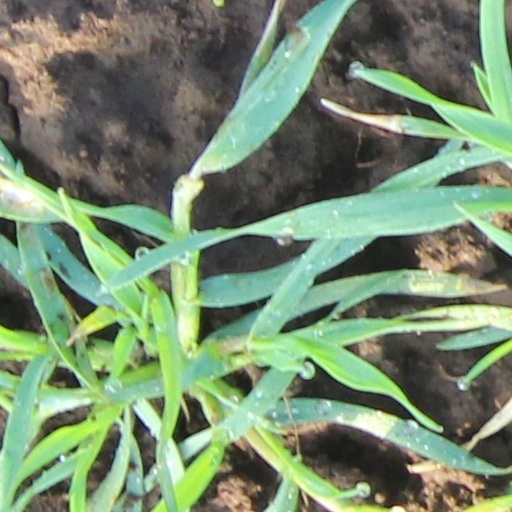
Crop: wheat